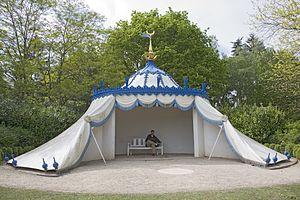
Trinity est une série télévisée britannique en huit épisodes de cinquante minutes, créée par Robin French et Kieron Quirke, diffusée entre le 20 septembre et le 8 novembre 2009 sur ITV2.